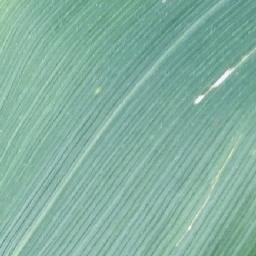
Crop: corn
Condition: (maize)_healthy